Economy of British Columbia

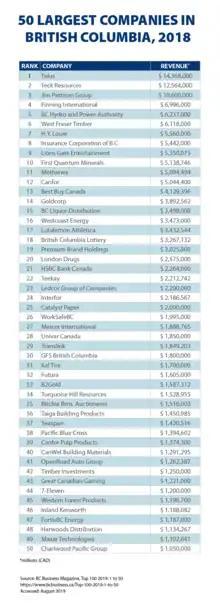
B.C. Largest Companies, 2018

British Columbia has historically been a resource-dominated economy centred on the forest industry, with fluctuating importance in mining, farming and natural gas. About 60% of British Columbia is forested, accounting for approximately 19.5% of the forested land in Canada. Today however, B.C.'s economy is more diverse, with service industries accounting for the largest portion (75%) of the province's gross domestic product (GDP). Over the past several decades, employment in resource industries has fallen steadily as a percentage of employment, and new job growth has occurred mostly in the construction, real estate, leasing and rental, and the retail/service sectors.